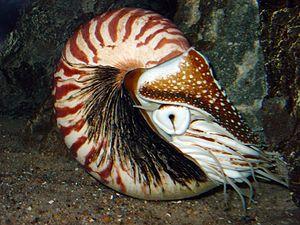
Le Nautilus pompilius est une espèce de nautile, de la famille des Nautilidae. Il s'agit de l'espèce de nautile la plus répandue actuellement.